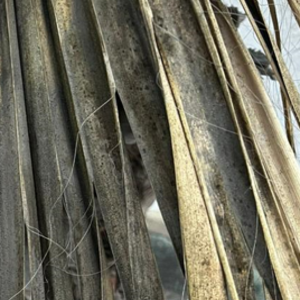
Label: Fusarium Wilt